Bharya Athra Pora

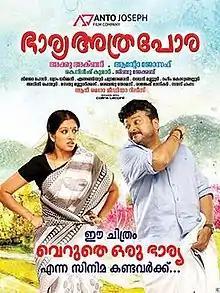

Bharya Athra Pora is a 2013 Malayalam family film directed by Akku Akbar, starring Jayaram and Gopika in the lead roles. The cast and crew of 2008 film "Veruthe Oru Bharya" came together to make the film, although it is not a sequel to the first. The film was a commercial success. It marked Gopika's comeback and remains her last film to date too.